Parlement of Foules

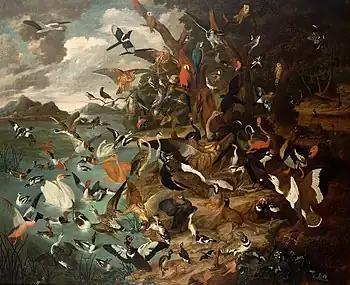
"The Parliament of Birds", an 18th-century oil painting by Karl Wilhelm de Hamilton

The Parlement of Foules (modernized: "Parliament of Fowls"), also called the Parlement of Briddes ("Parliament of Birds") or the Assemble of Foules ("Assembly of Fowls"), is a poem by Geoffrey Chaucer ( 1340s–1400) made up of approximately 700 lines. The poem, which is in the form of a dream vision in rhyme royal stanza, contains one of the earliest references to the idea that St. Valentine's Day is a special day for lovers.